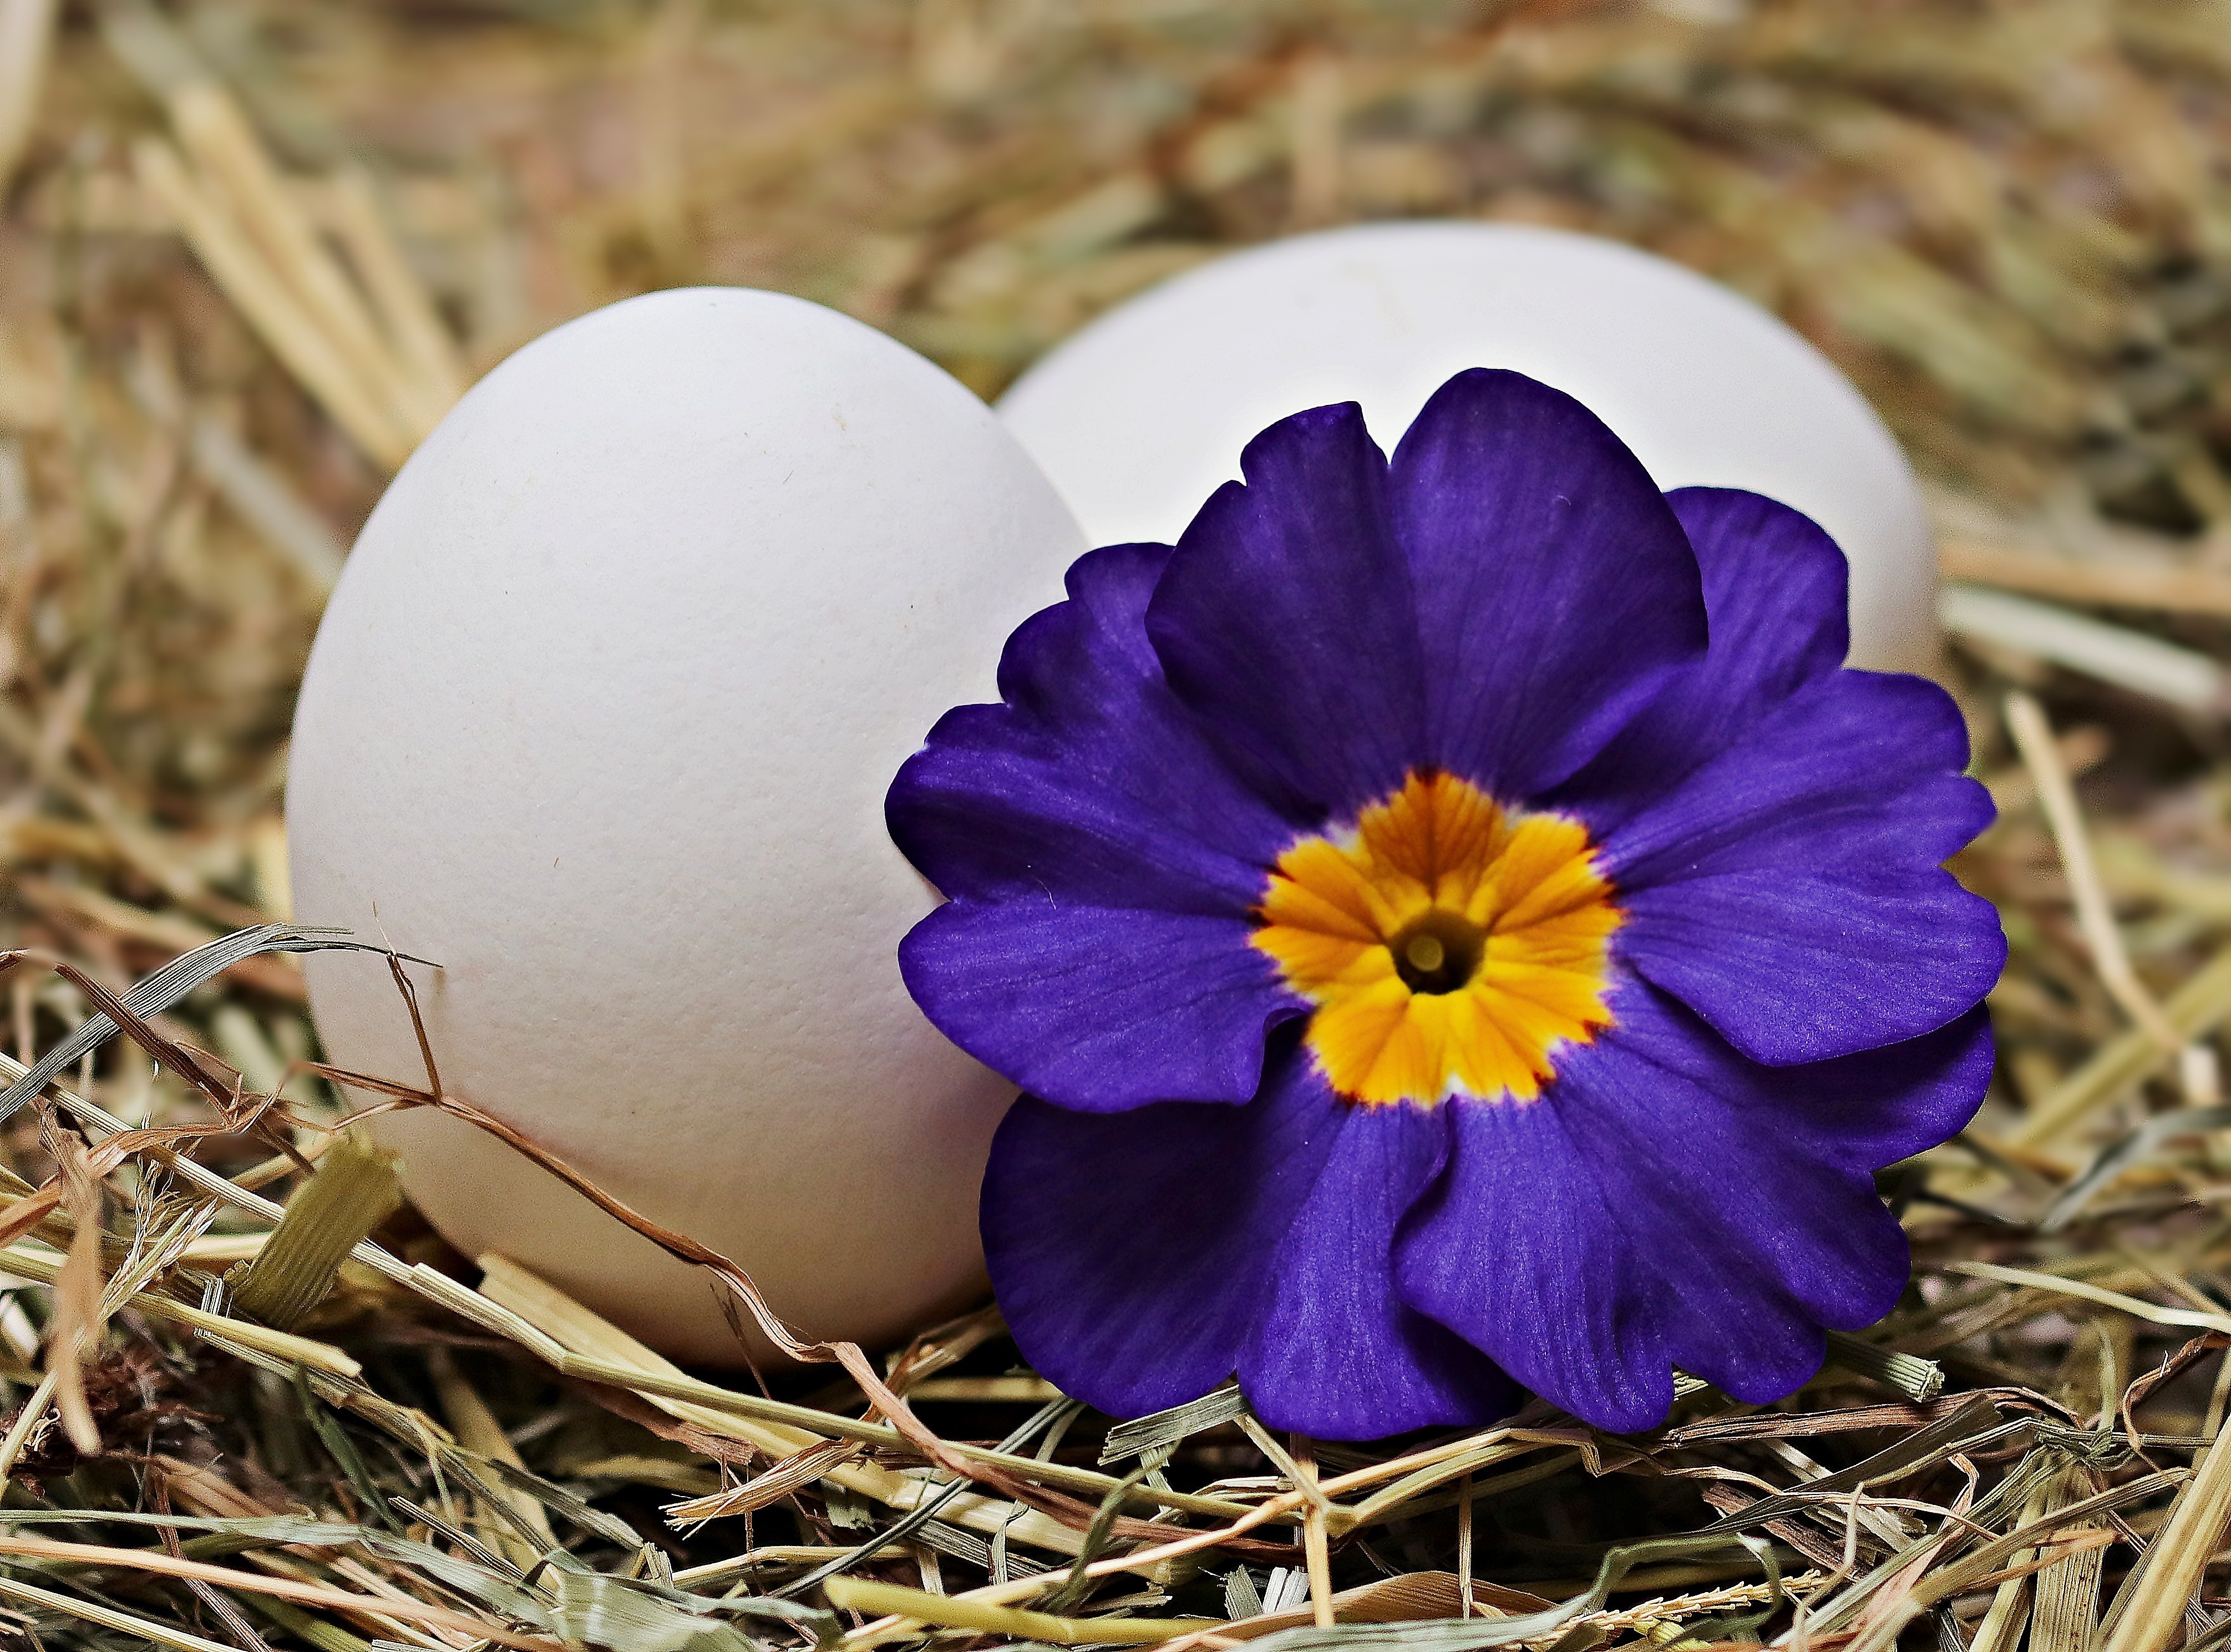
blossom, plant, white, flower, petal, bloom, food, botany, blue, healthy, eat, flora, delicious, blue flower, egg, wildflower, close up, eye, straw, crocus, edible, chicken eggs, macro photography, flowering plant, land plant, violet family, white eggs